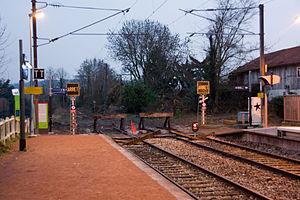
La gare de Luzarches est une gare ferroviaire française, terminus de la ligne de Montsoult - Maffliers à Luzarches, située dans la commune de Luzarches. Elle se situe à 35,5 km de la gare de Paris-Nord.